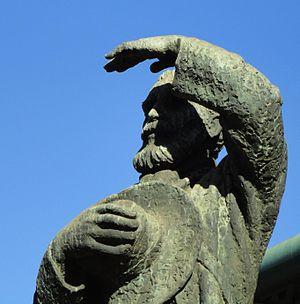
Coert Laurens Steynberg était un sculpteur sud-africain issu de la communauté afrikaner, spécialiste du travail sur la pierre, le marbre, le bronze, le cuivre et le bois.